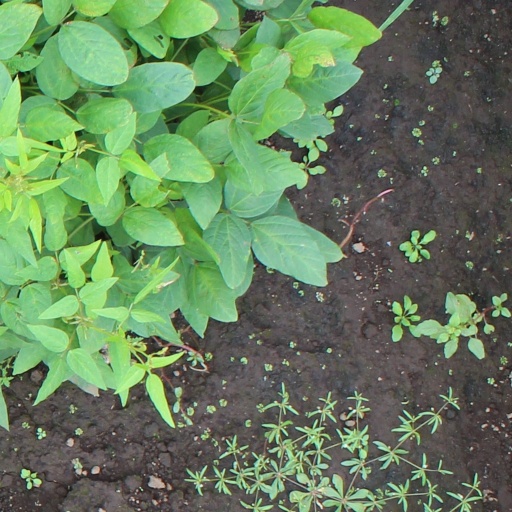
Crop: soybean